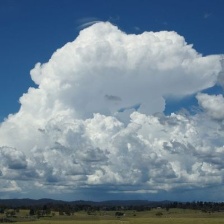
Cloud type: Cumulus